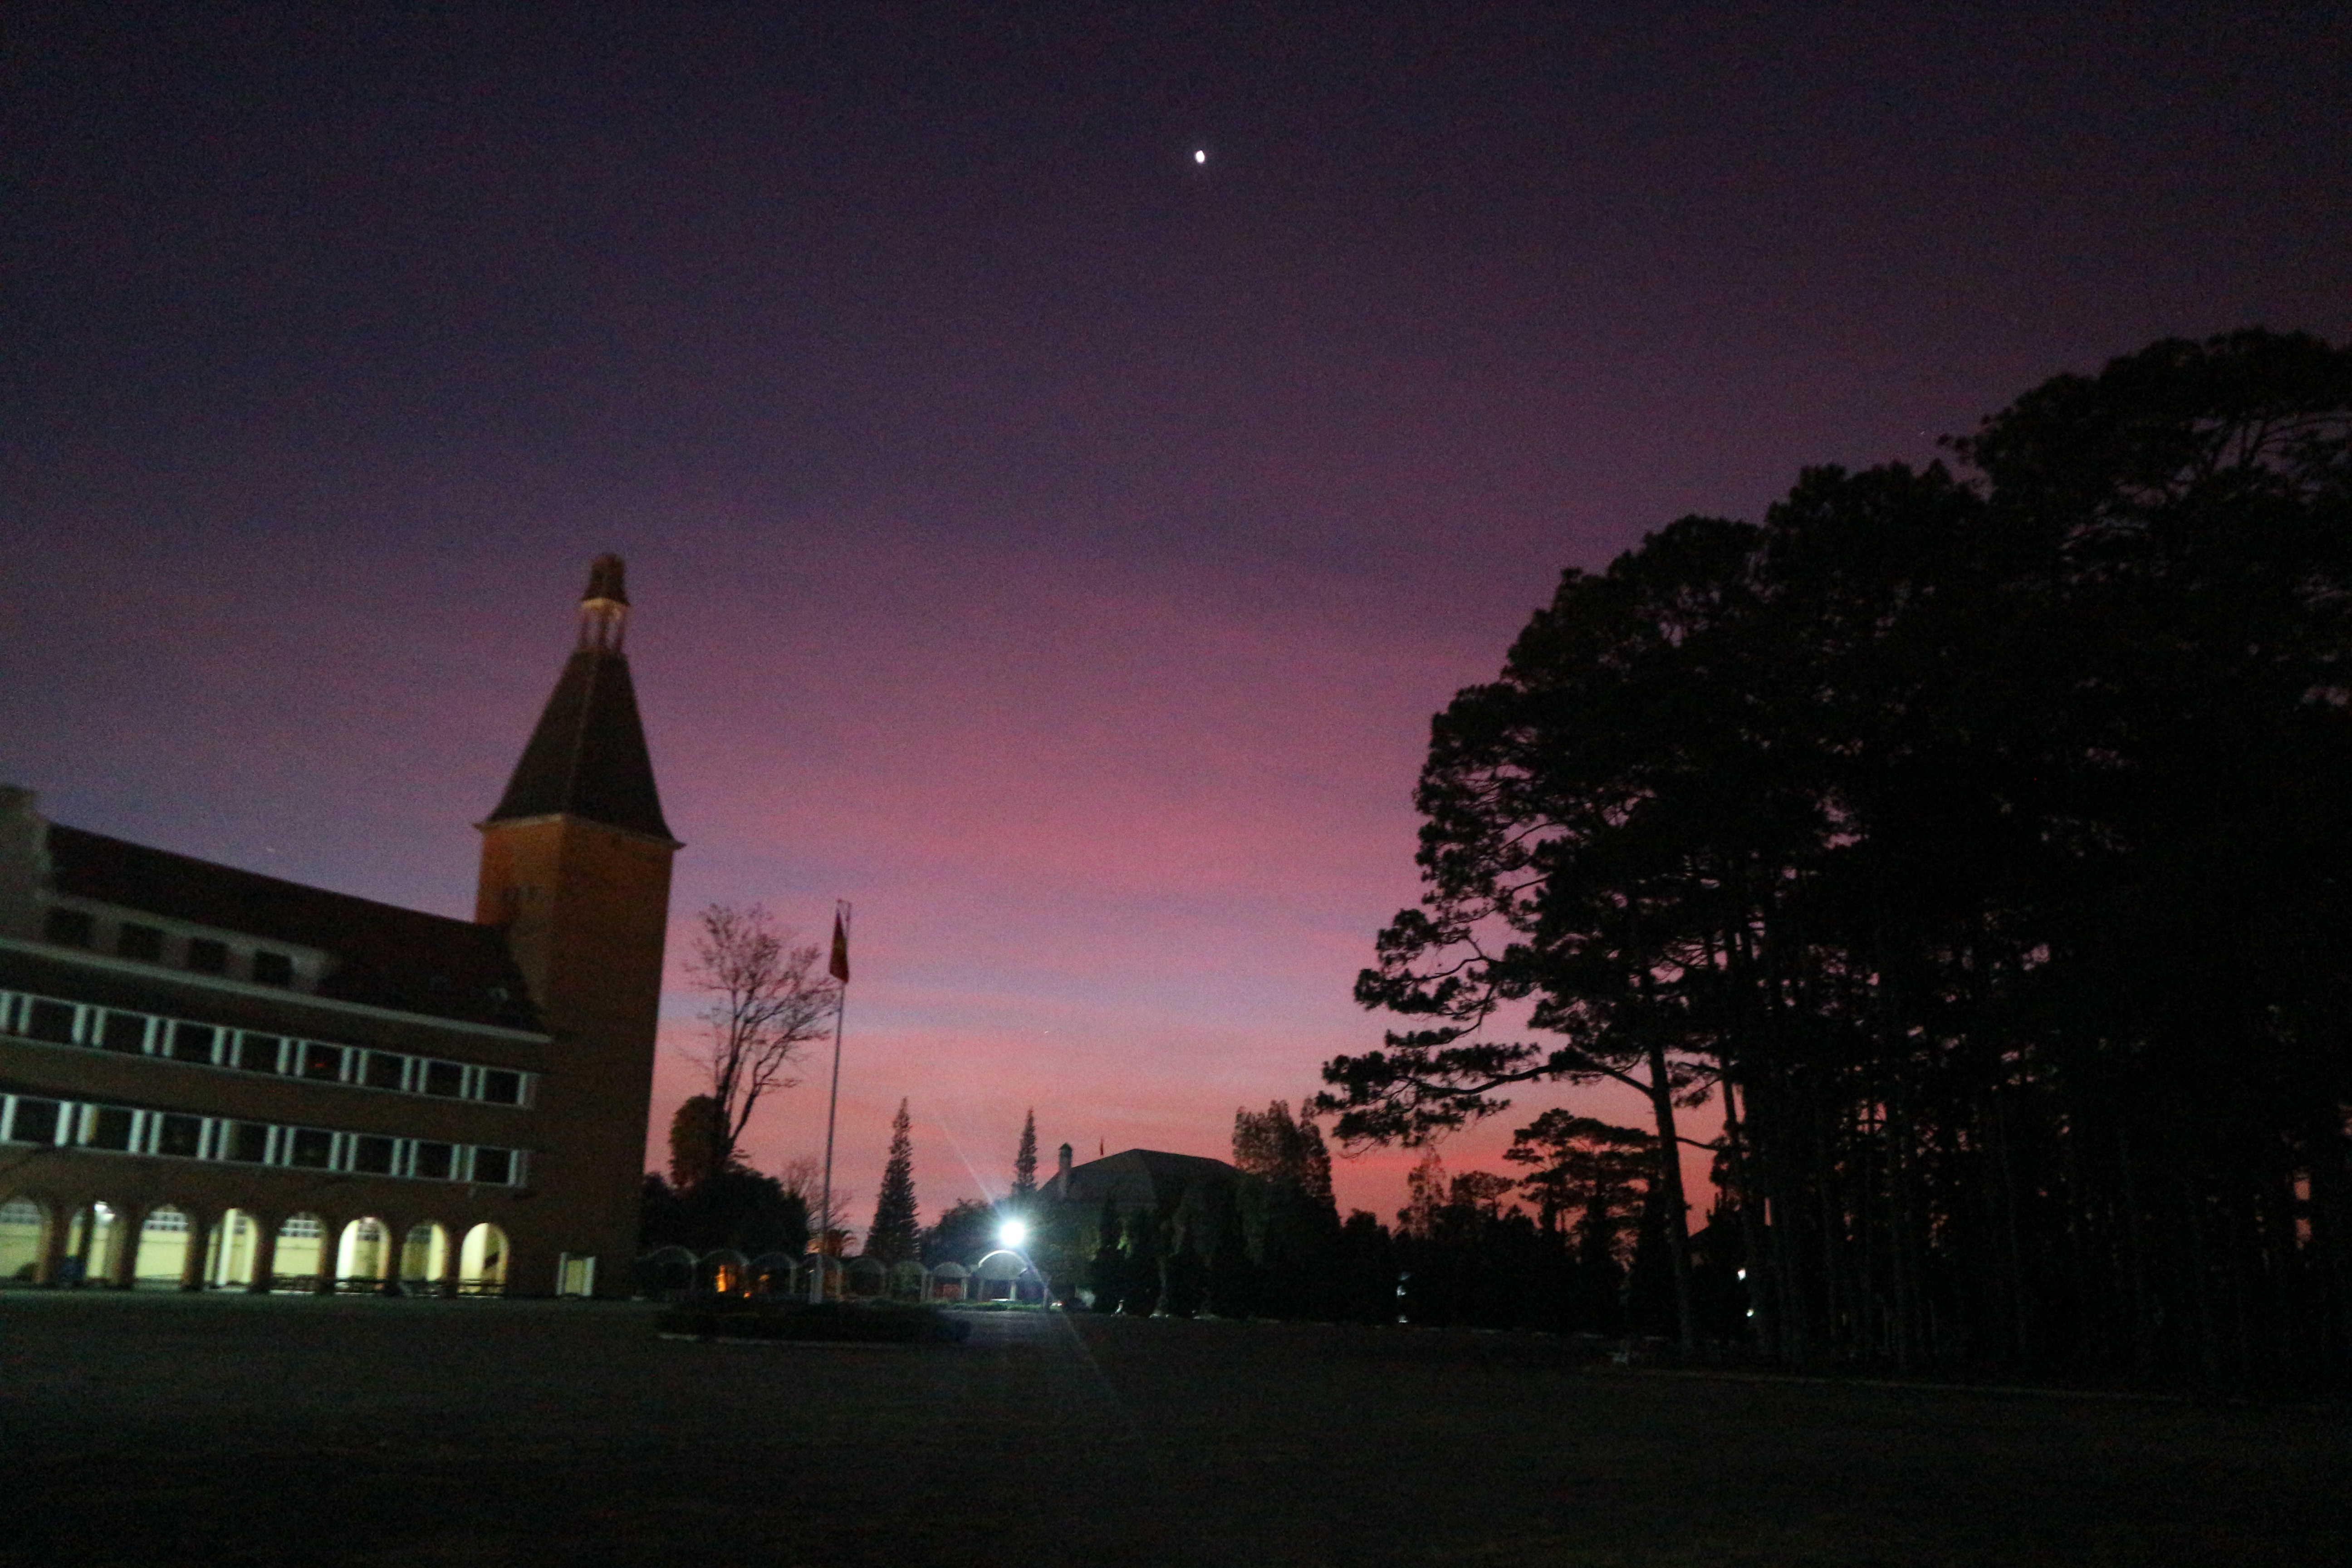
venus, sky, night, light, landmark, evening, moon, architecture, darkness, cloud, tree, atmosphere, city, dusk, midnight, building, house, astronomical object, church, horizon, sunset, space, steeple, spire